County Ground, Taunton

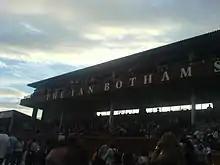
The Ian Botham Stand

The eastern side of the ground holds both the Family Stand and the front of main scoreboard stand. Between the two are the Ondaatje Pavilion and the Andy Caddick pavilion, the newest of the pavilions on the ground, and the one currently that currently houses the team's changing room facilities. To the north of the front of main scoreboard stand is the Colin Atkinson Pavilion. A member's area, this has a small number of seats and accommodates the member's bar and restaurant. The second tier, formerly the player's changing rooms, has been converted into a Long Room which seats over 180 spectators. The Sir Ian Botham Stand is at the northern end of the ground, and provides covered member's seating. To the west of this is the Marcus Trescothick Stand, which was opened in June 2008.